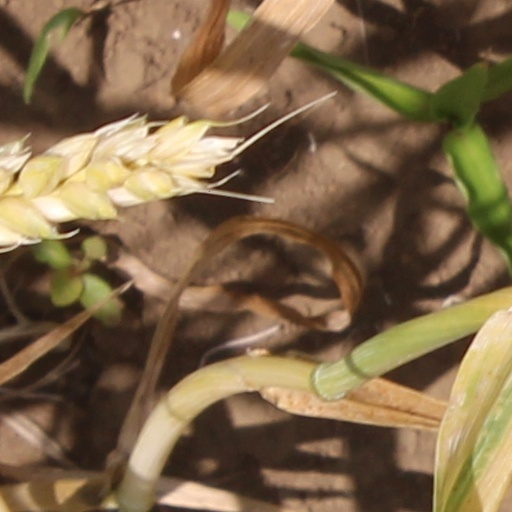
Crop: wheat